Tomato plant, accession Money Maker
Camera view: horizontal (90 deg, fisheye); turntable rotation: 210 degrees
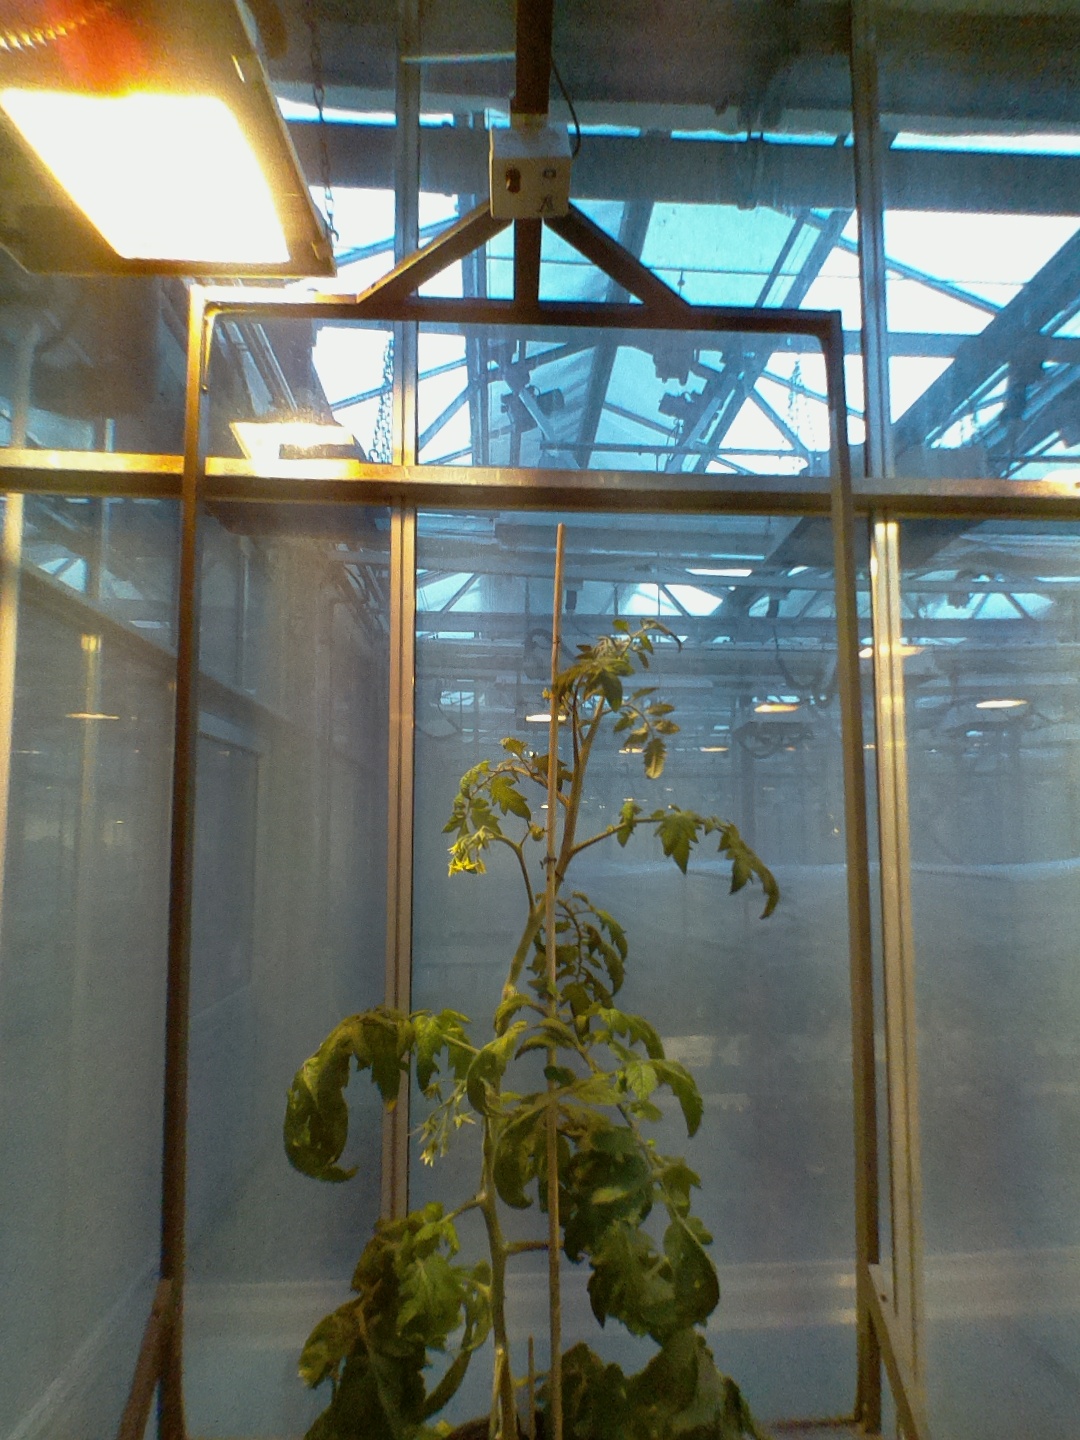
BBCH growth stage 71: 10%-20% of final fruit size